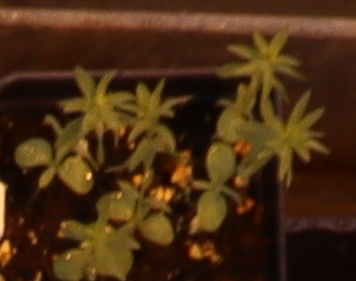
Label: Flax